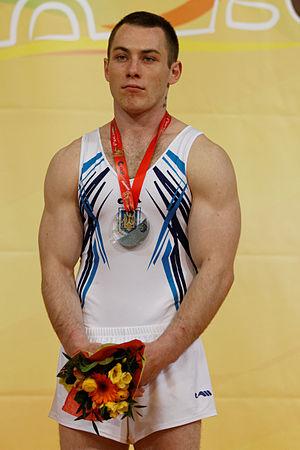
Championnats d'Europe de gymnastique artistique 2015.
Ihor Radivilov est un gymnaste ukrainien, spécialiste du saut de cheval, né le 19 octobre 1992 à Marioupol en Ukraine.